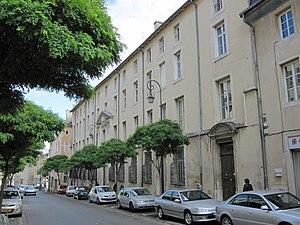
Hôtel de la Monnaie (Nancy)
L'hôtel de la Monnaie est un hôtel particulier de Nancy, il fut construit par l'architecte Germain Boffrand, entre 1721 et 1725. Il abrite aujourd'hui les archives départementales de Meurthe-et-Moselle.
Nancy, ancienne capitale du duché de Lorraine, possédait une cour composée de familles nobles qui se firent construire de nombreux hôtels particuliers au cours des siècles passés. Plus récemment, c'est au XXᵉ siècle que furent édifiés de nombreux hôtels particuliers de style école de Nancy.
La rue de la Monnaie est une des plus anciennes voies de la vieille ville de Nancy, en région Lorraine.
Le Trésor des Chartes de Lorraine sont les archives initialement privées de la famille ducale de Lorraine puis auxquelles sont adjointes dès le XVᵉ siècle celle de la Chambre des comptes du duché de Lorraine.